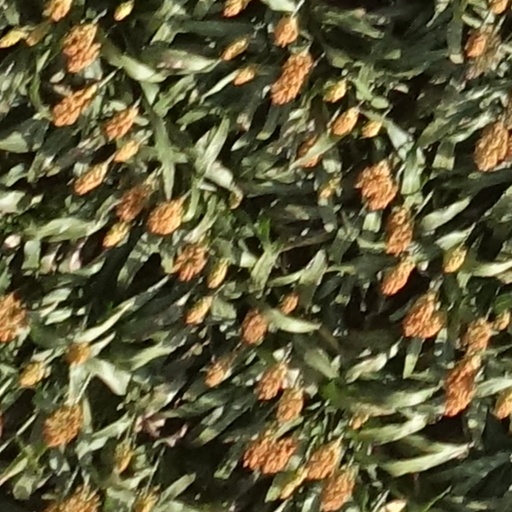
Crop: sorghum